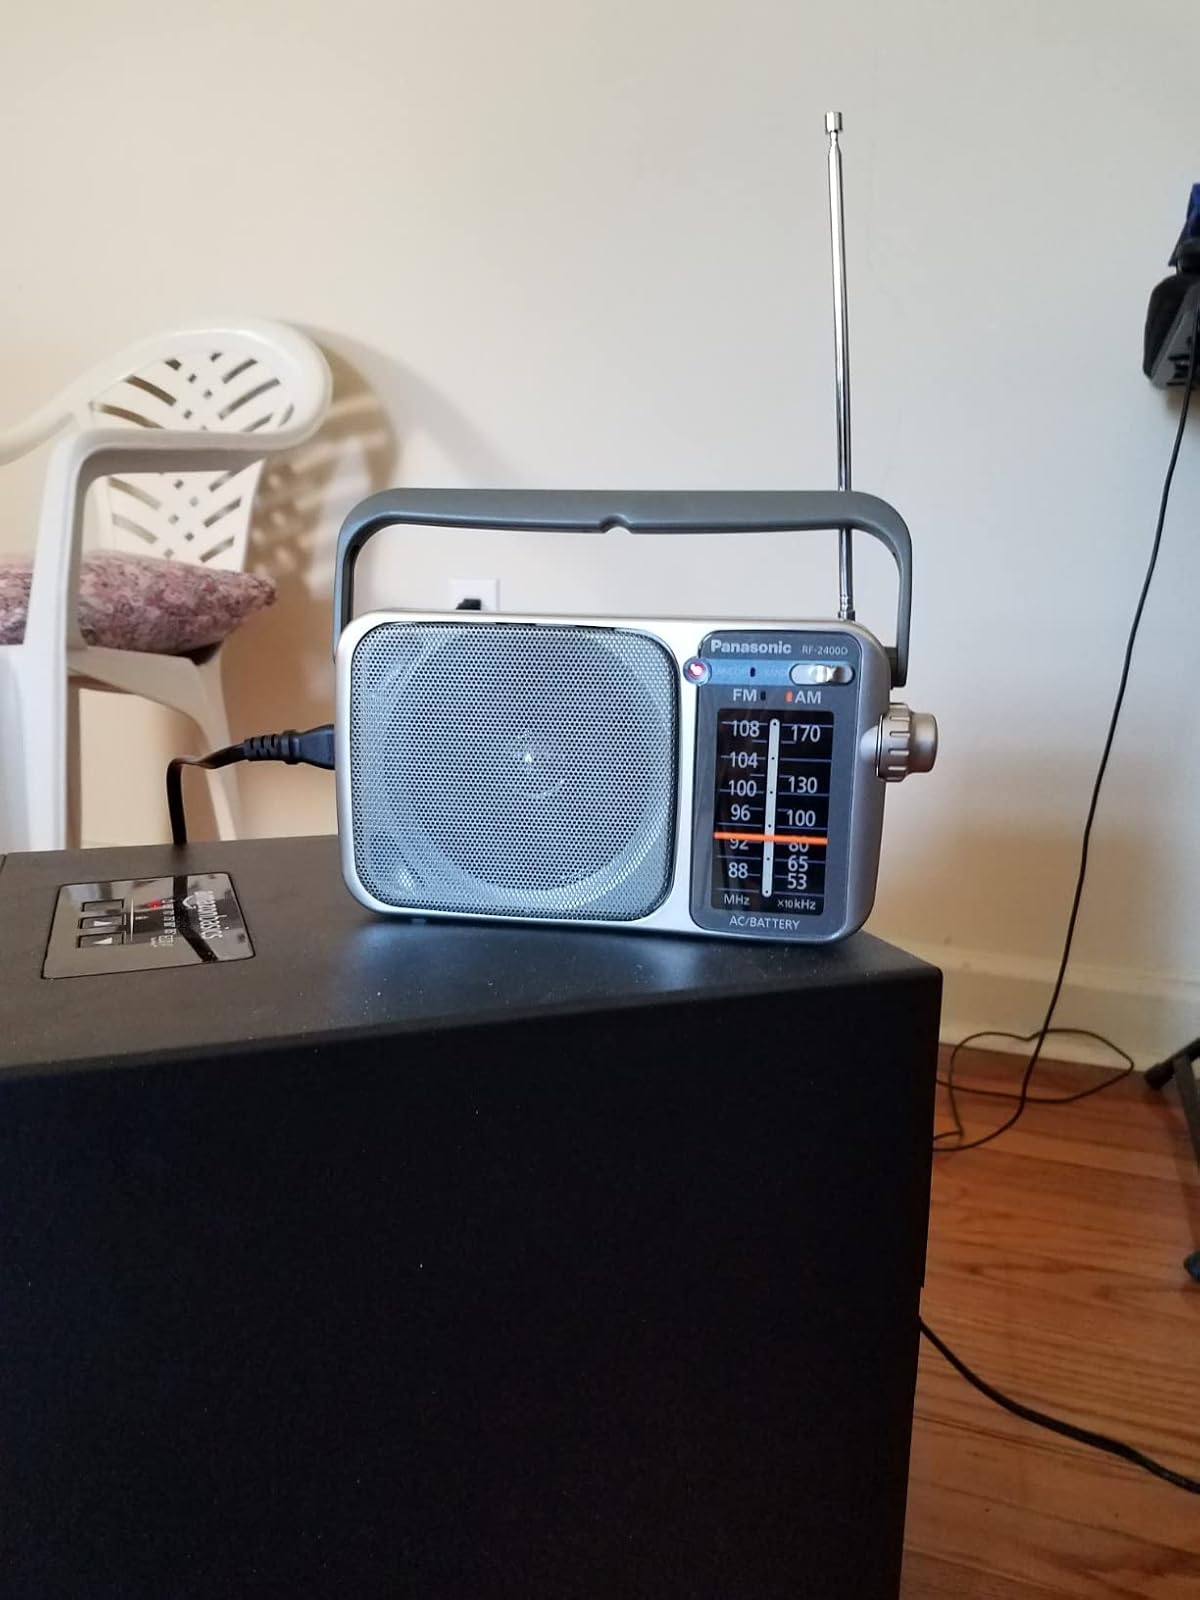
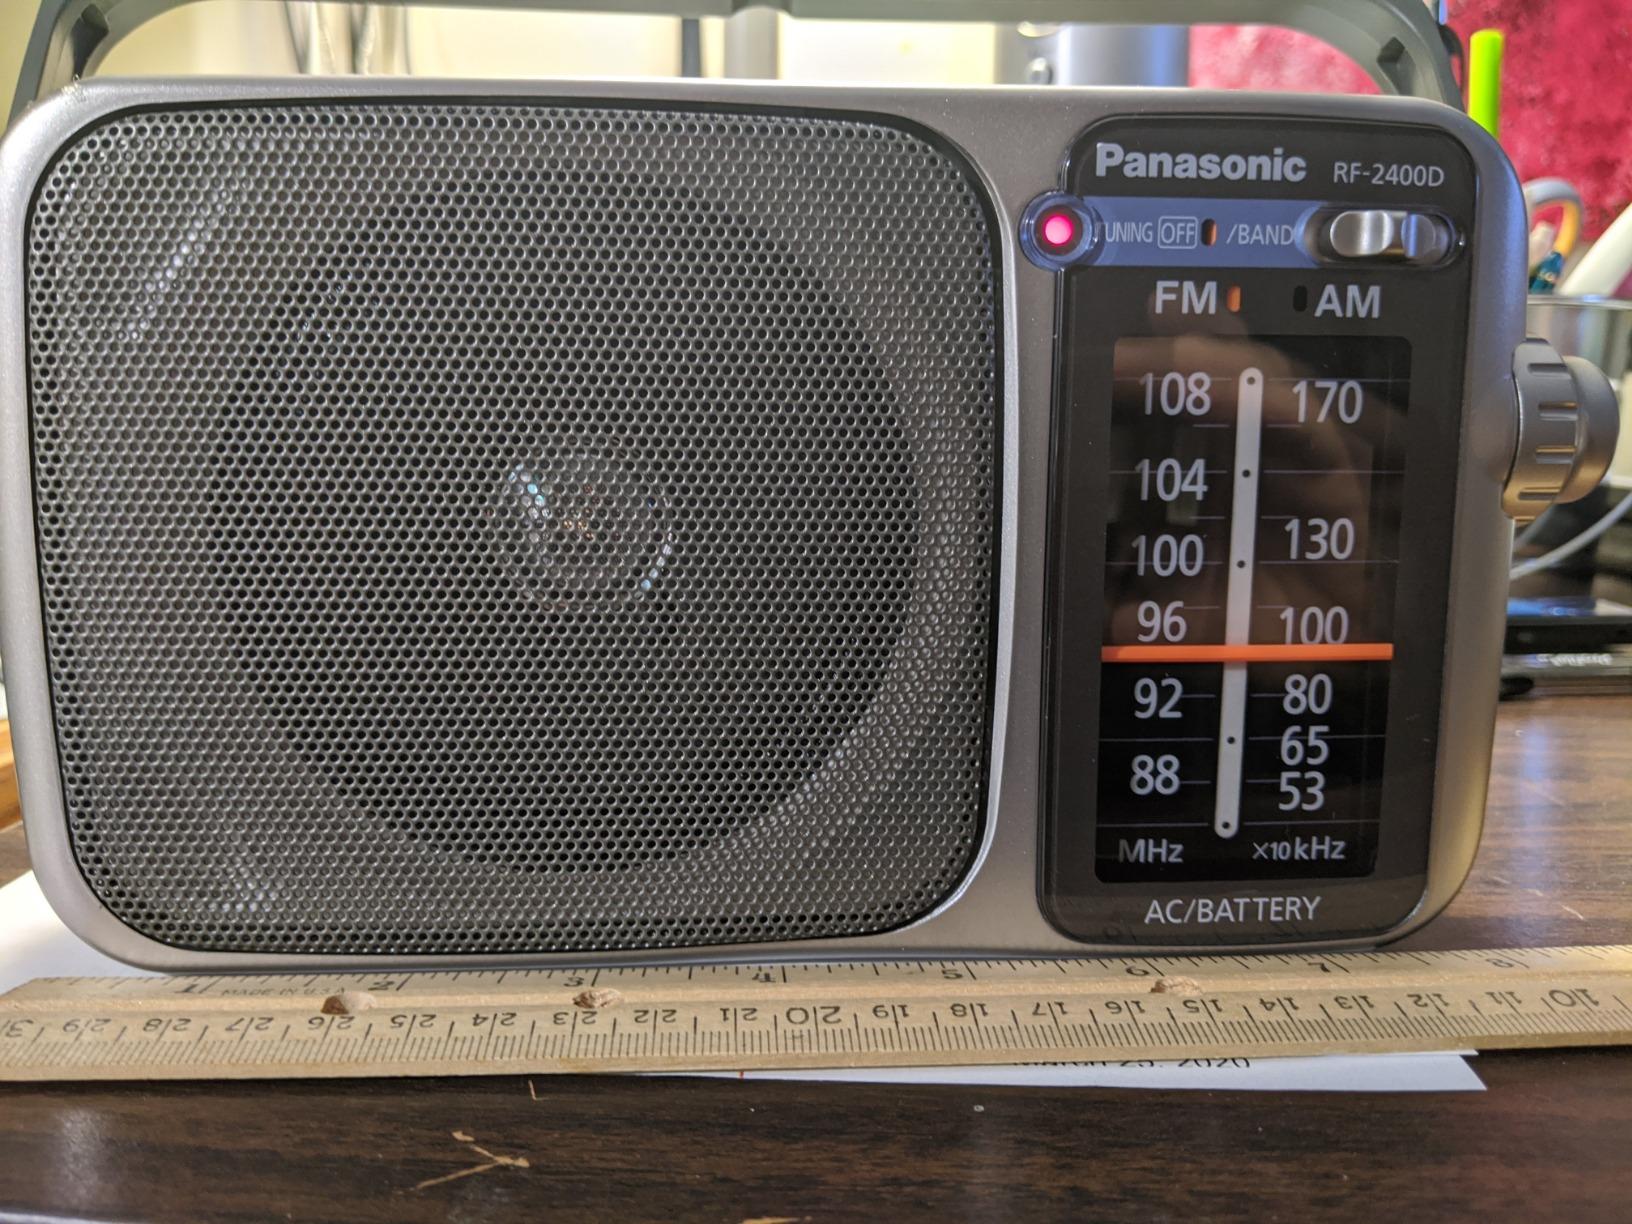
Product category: radio
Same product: yes